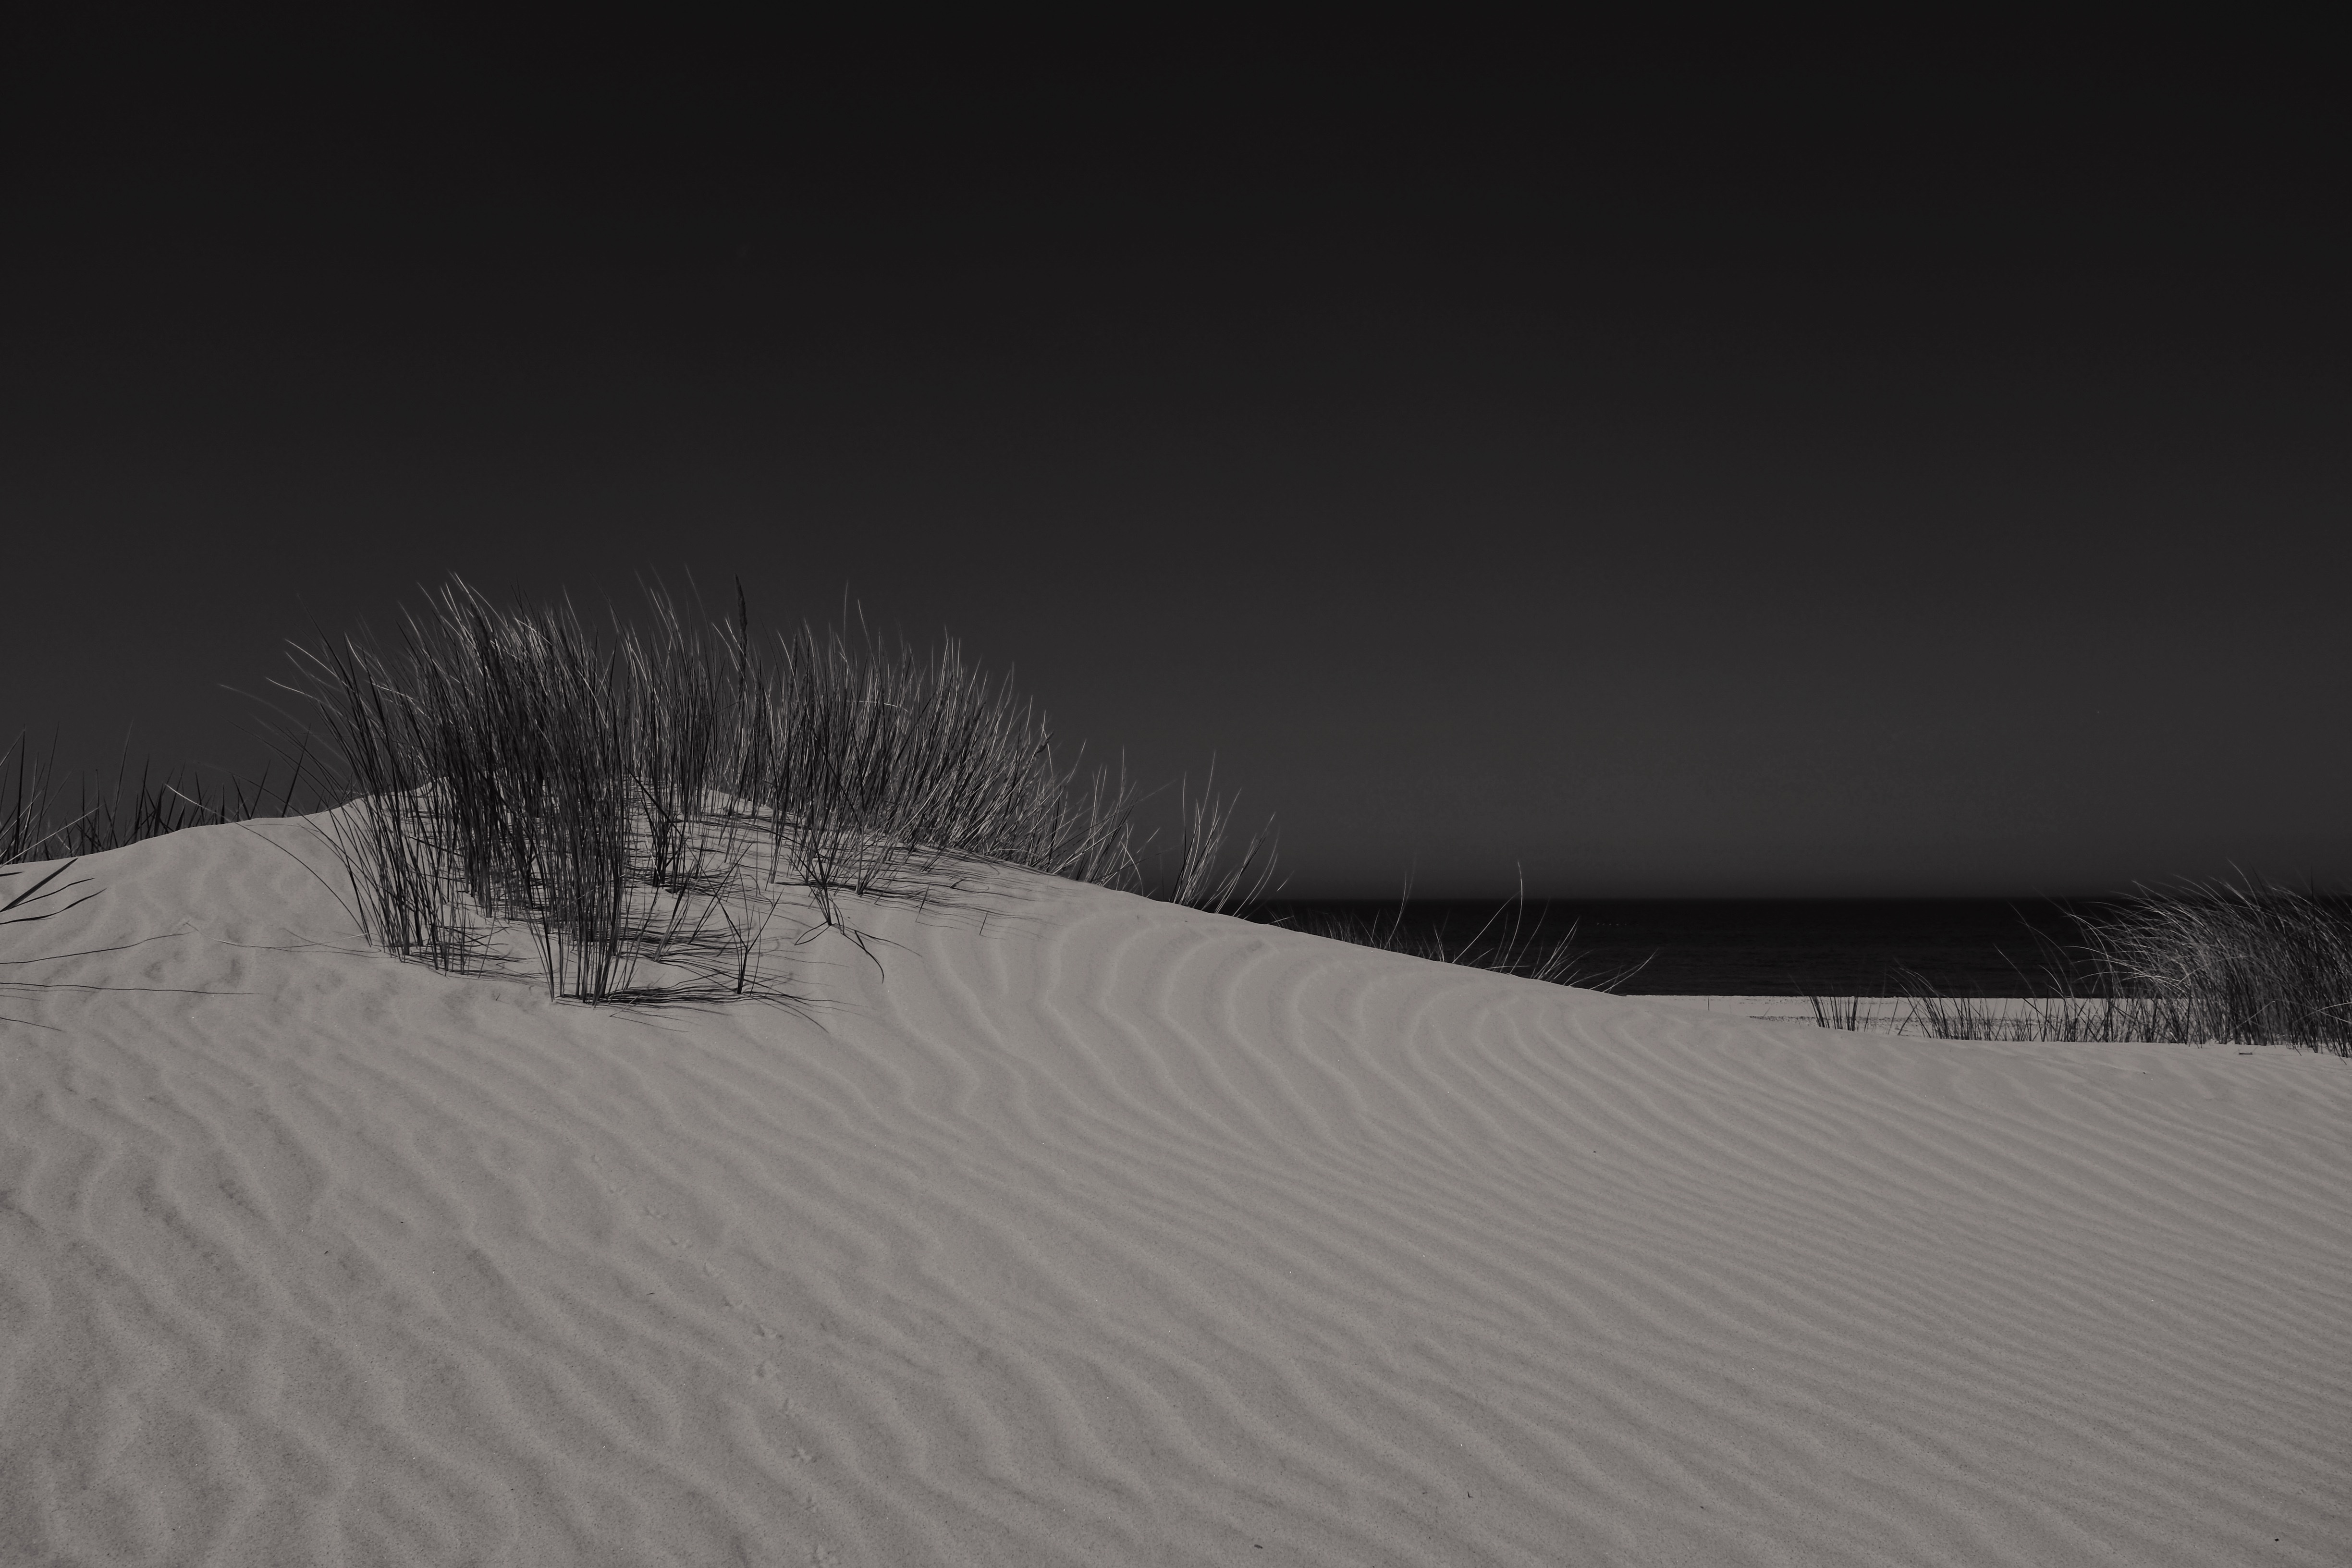
beach, sea, sand, snow, winter, black and white, white, ripple, weather, monochrome, habitat, monochrome photography, natural environment, geological phenomenon